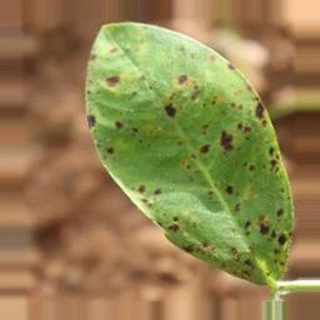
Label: groundnut_late_leaf_spot